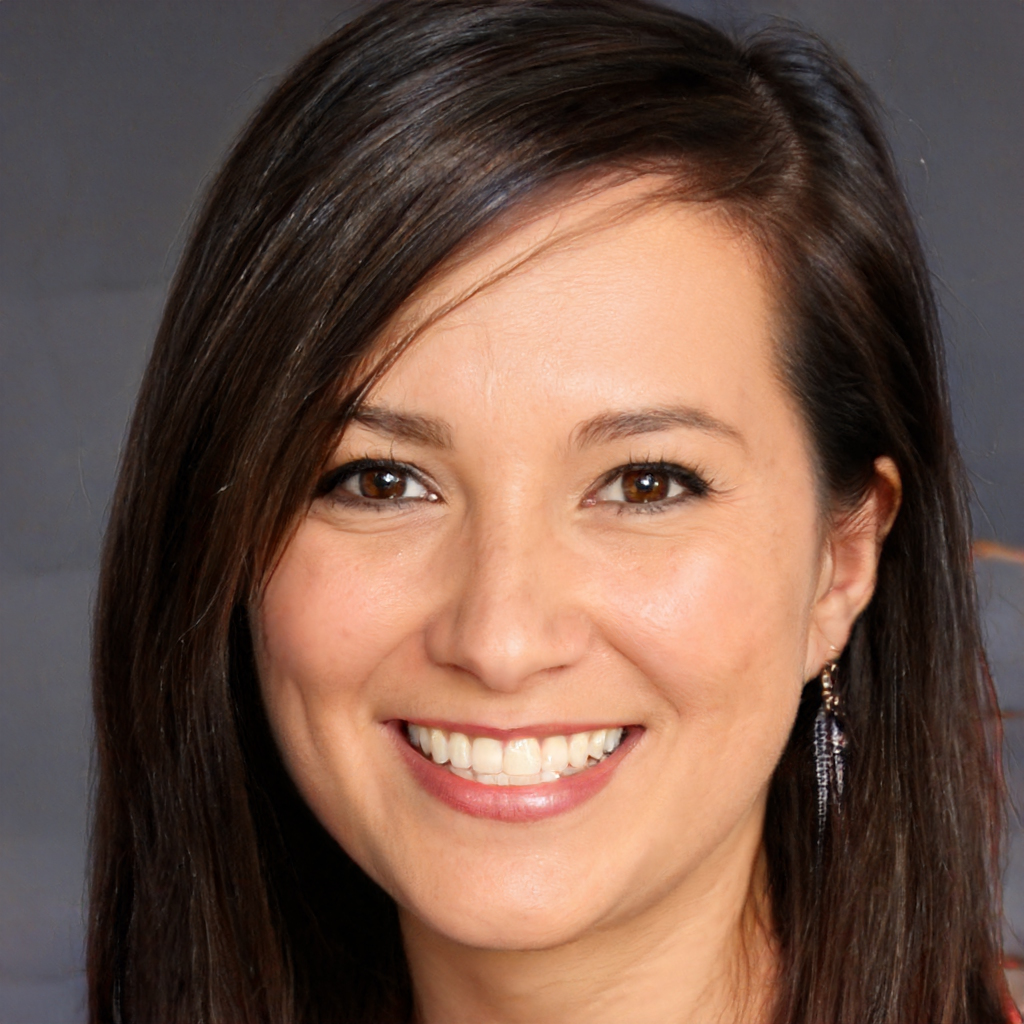
Gender: Female